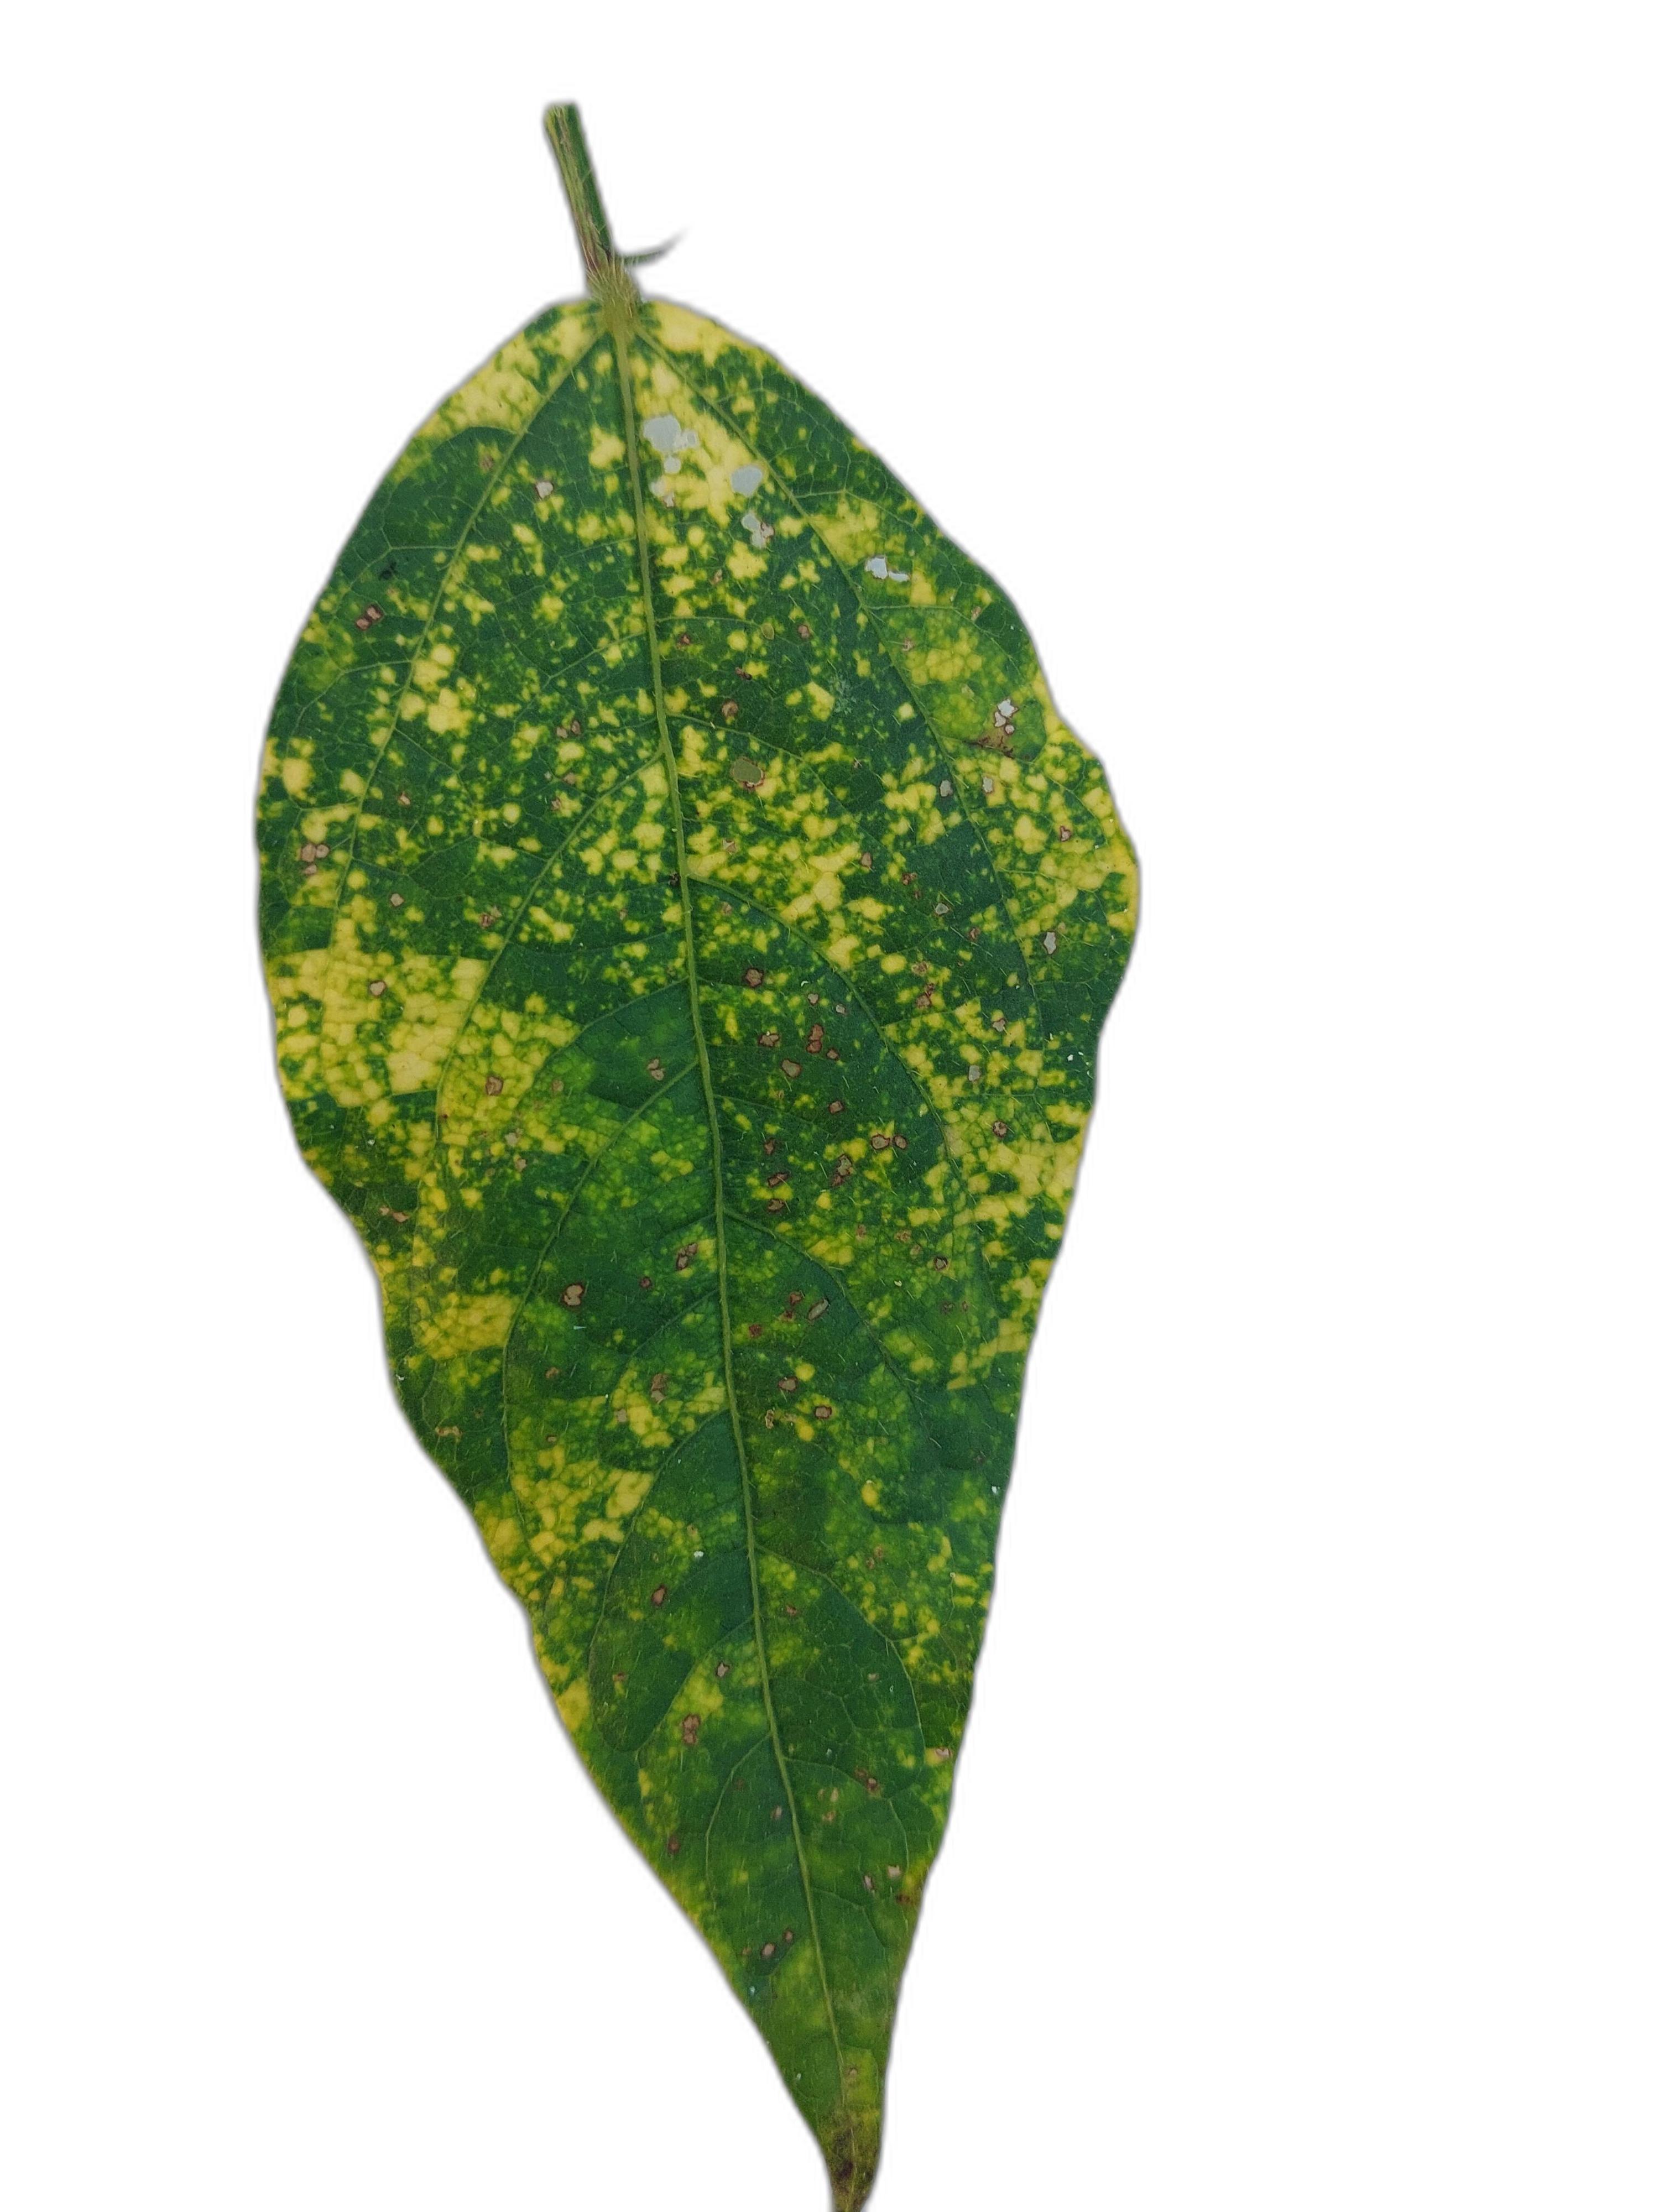
Label: Yellow Mosaic